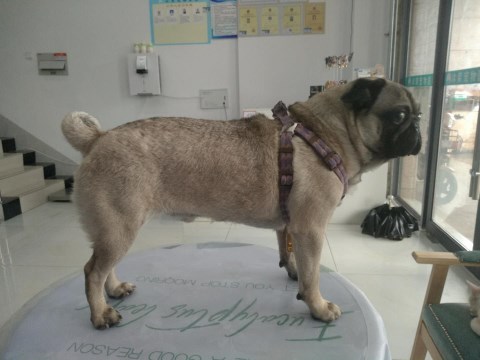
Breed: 798-n000130-pug